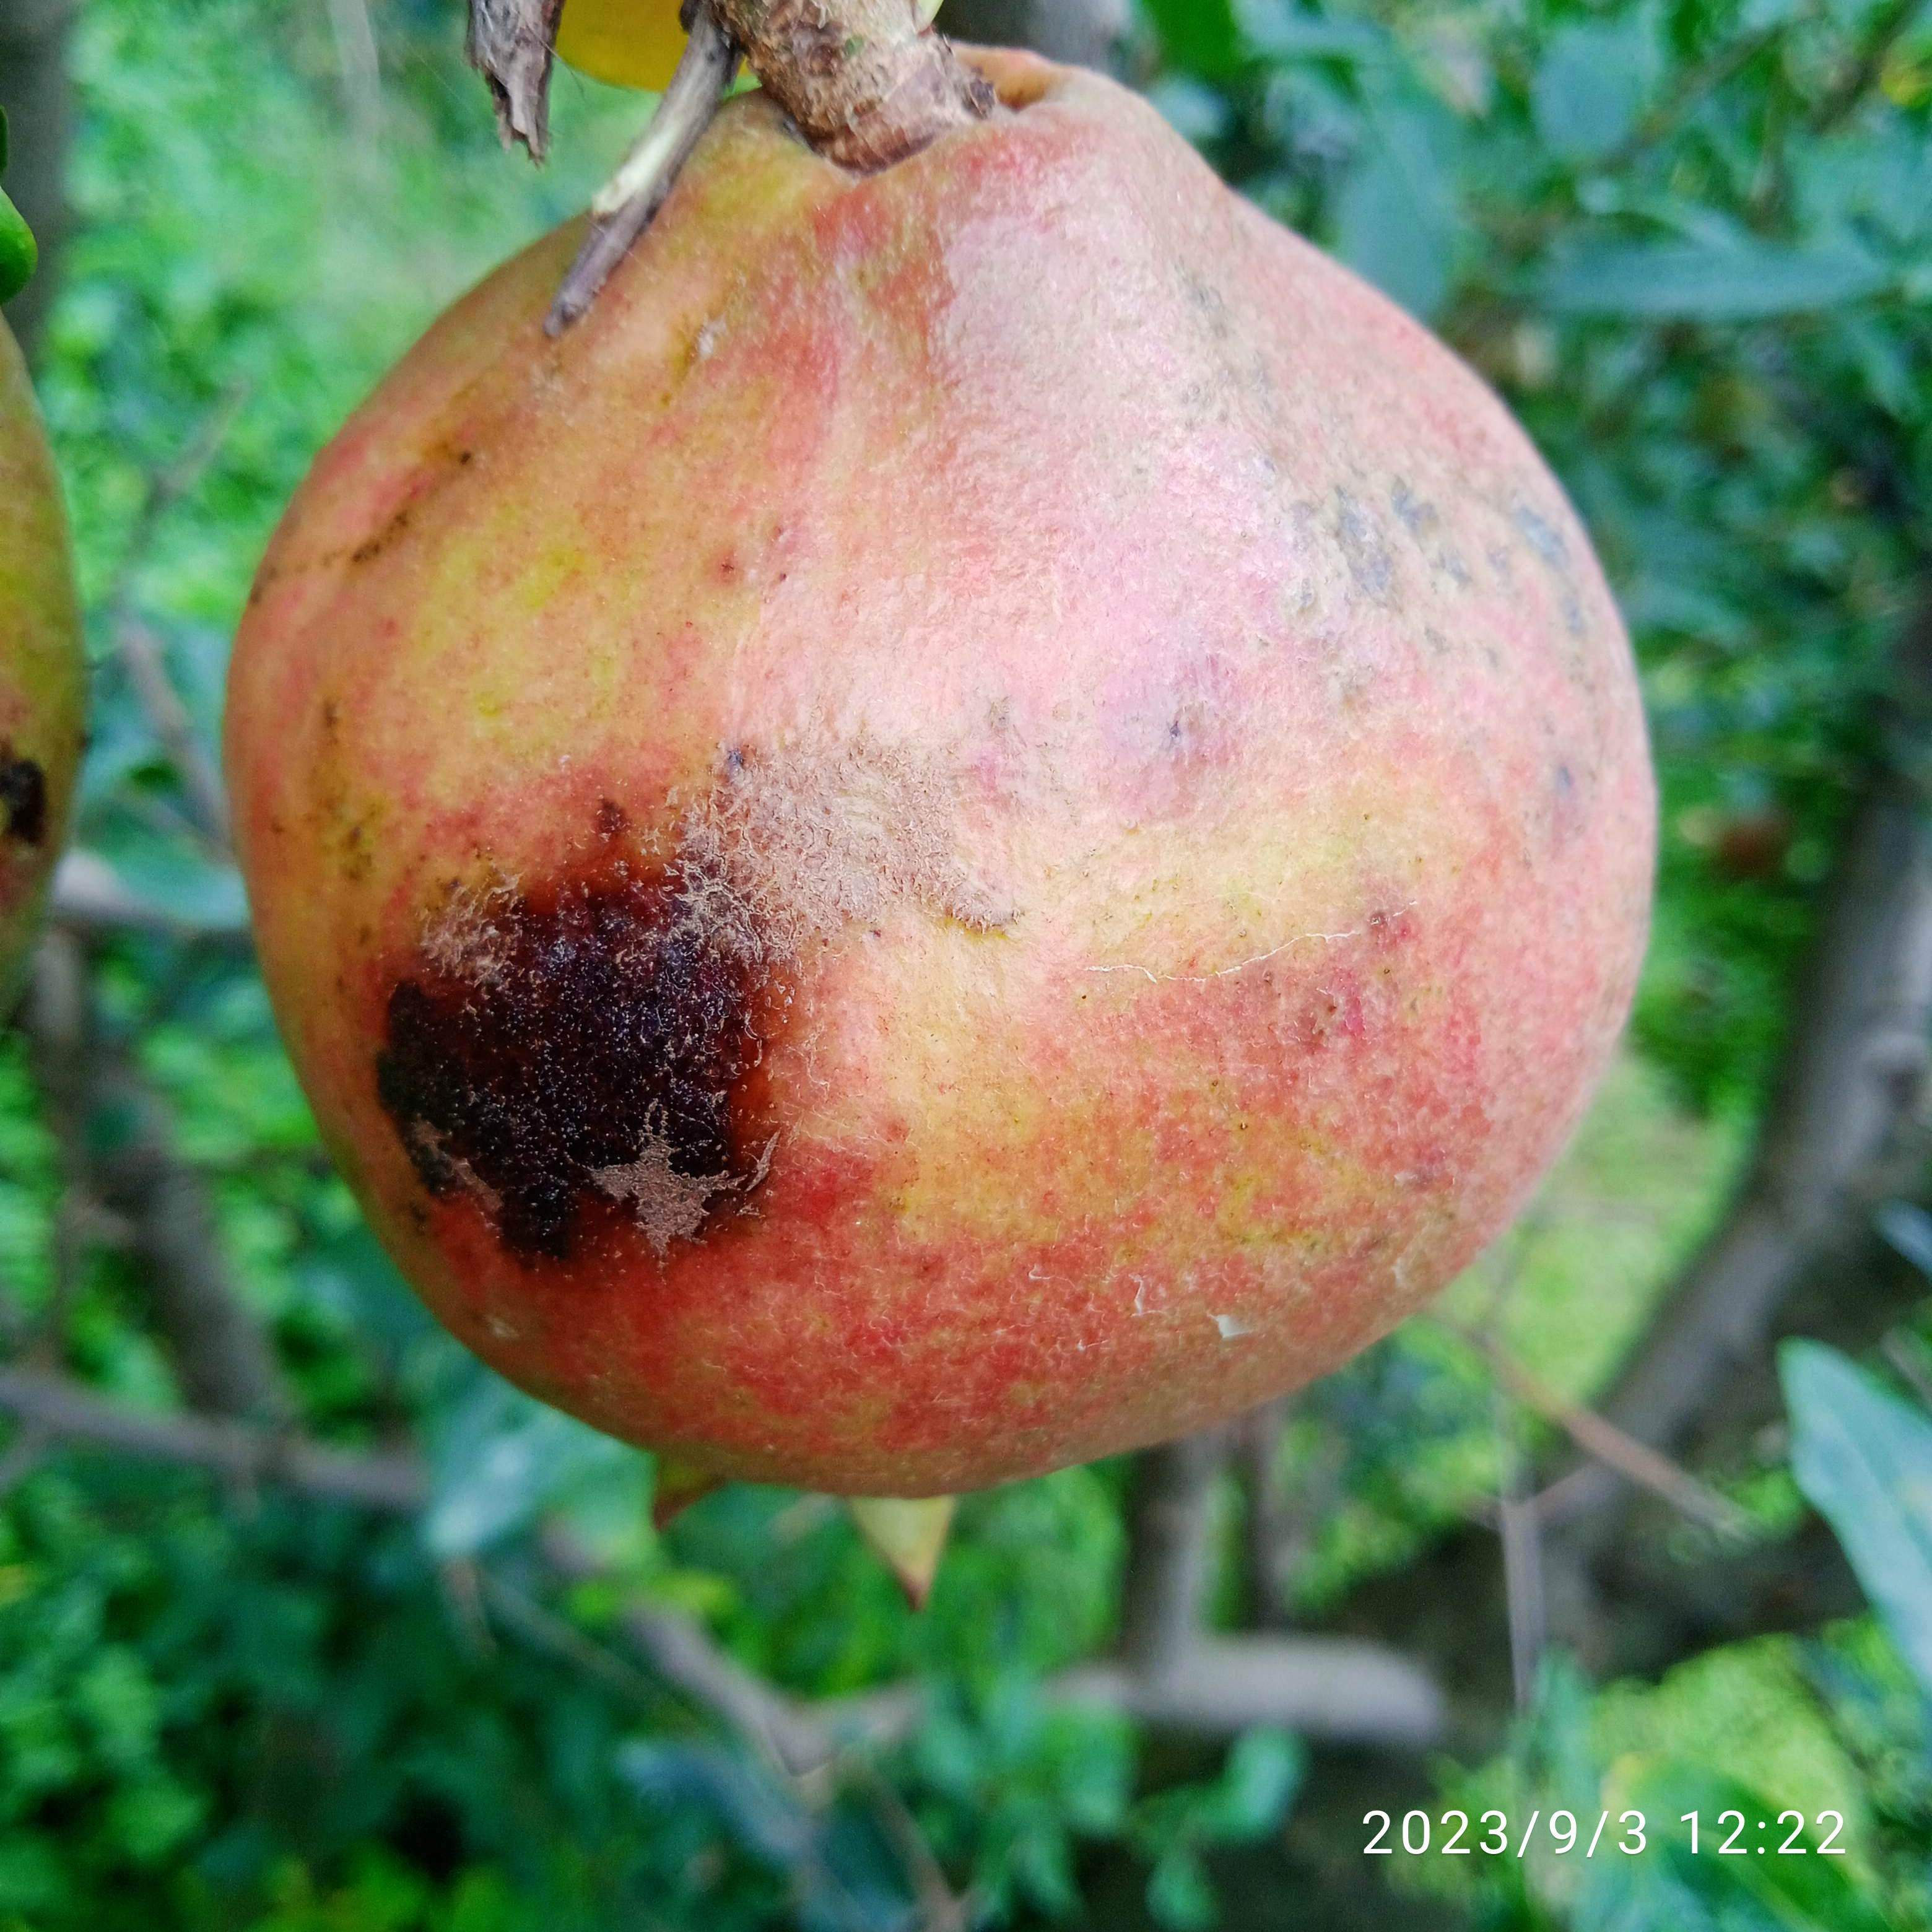
Label: Anthracnose